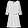
Label: Dress